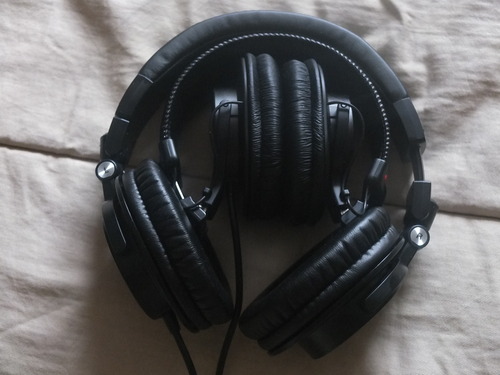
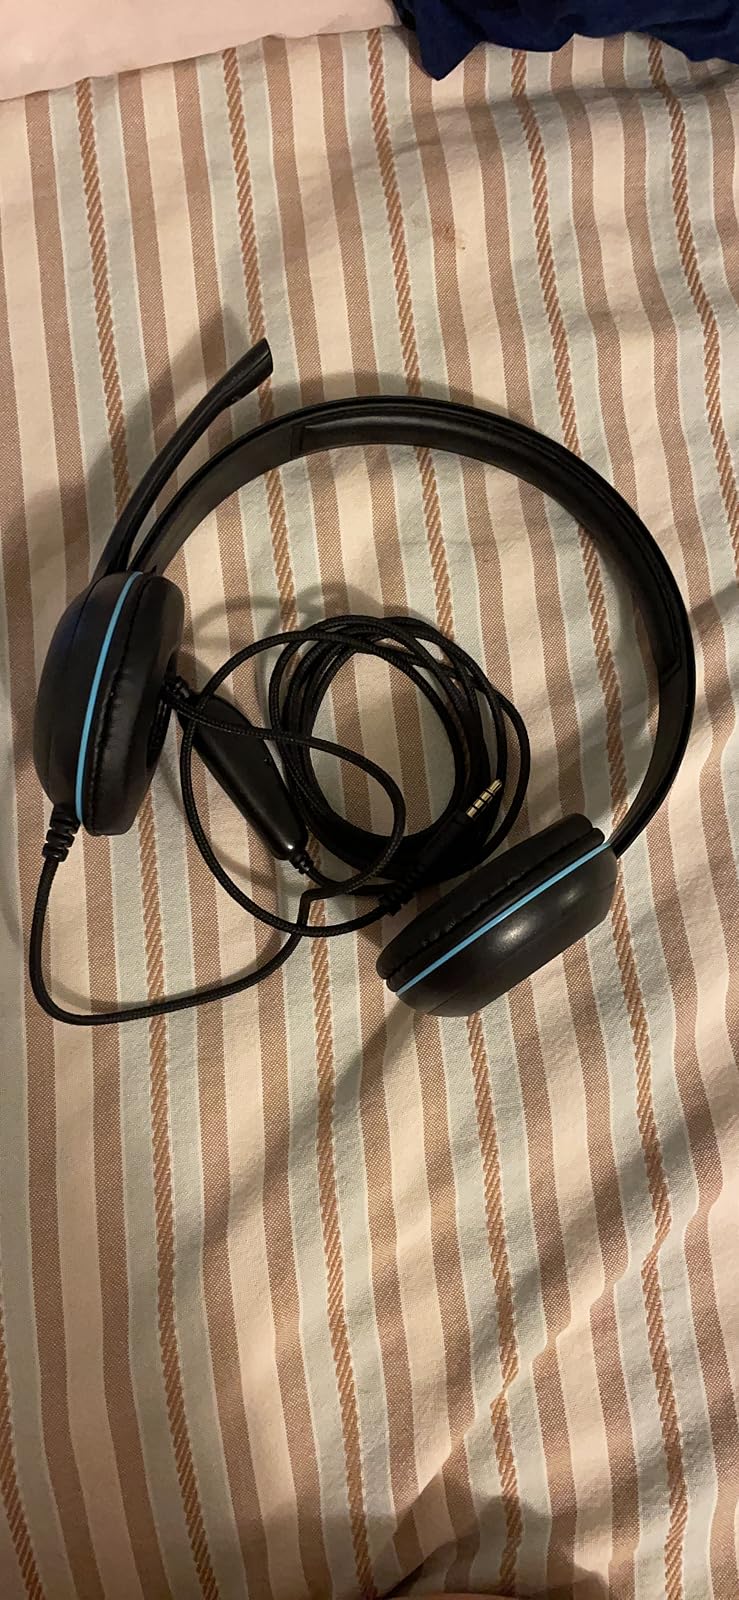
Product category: headphones
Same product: no